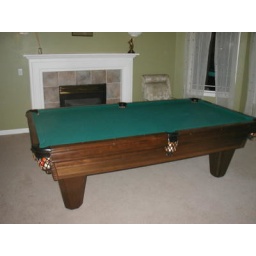
Only a house owned by 2 single guys would replace a living room and make it a pool table room.